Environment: real
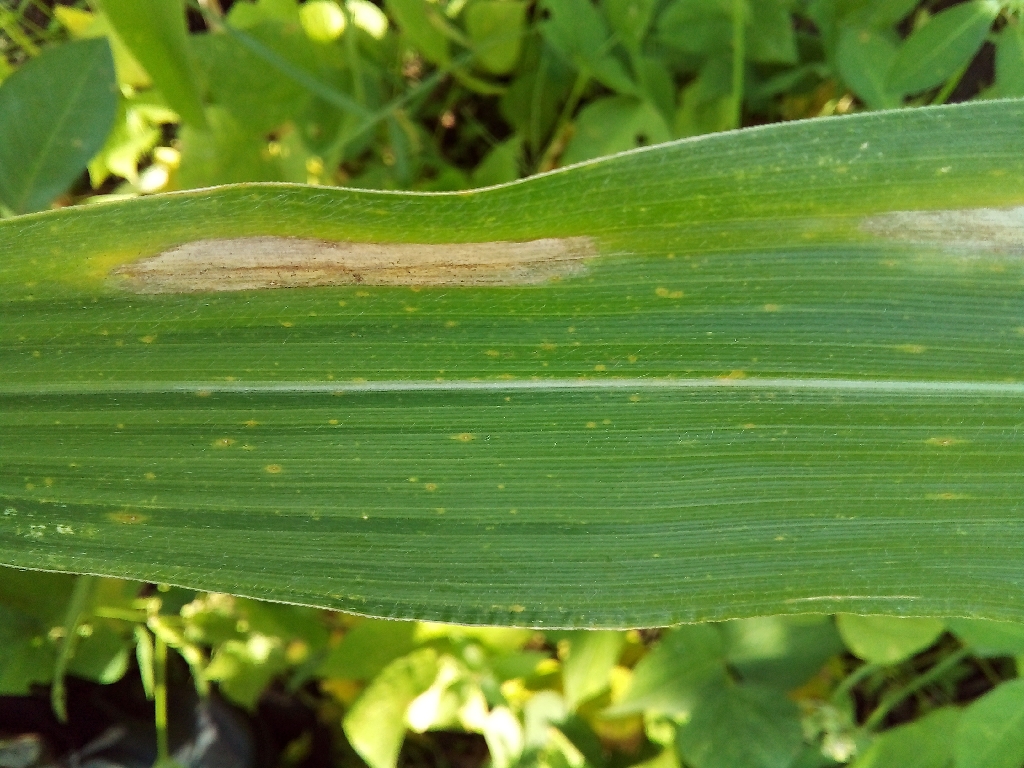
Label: northern_corn_leaf_blight